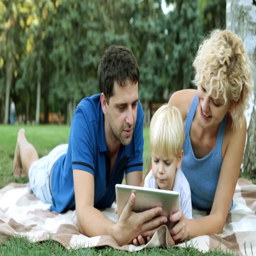
young parents with a child use a tablet computer